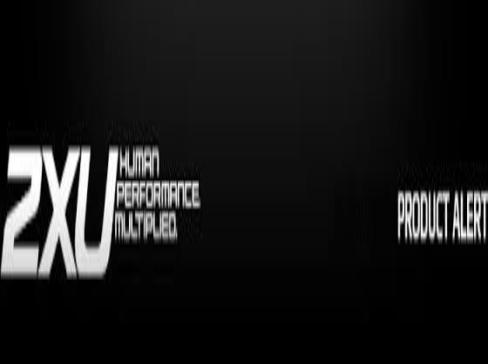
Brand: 2XU
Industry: Sports